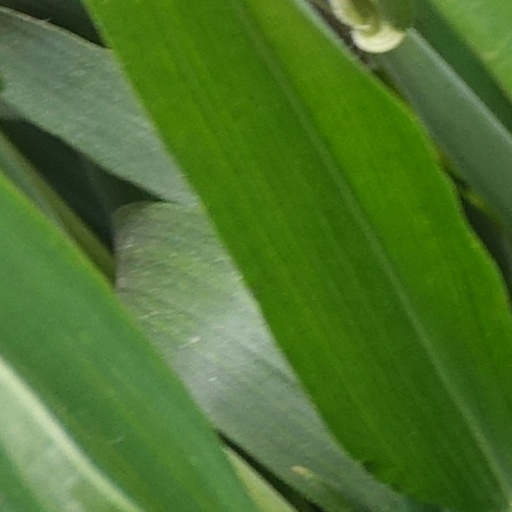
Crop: wheat